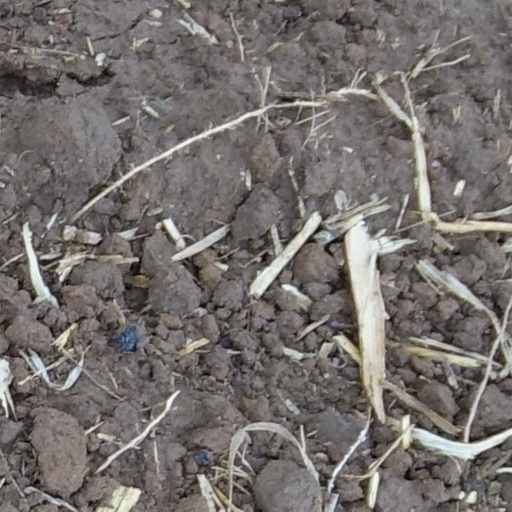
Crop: wheat